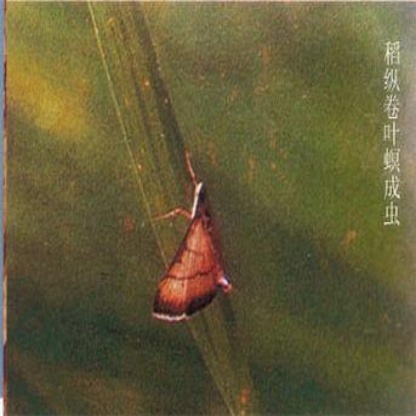
Nhãn: Sâu cuốn lá nhỏ ( Rice leaf folder)